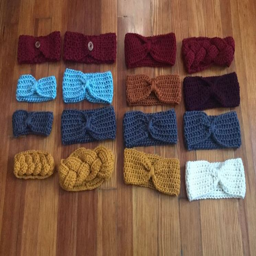
the type of headbands that will be sold at the event .